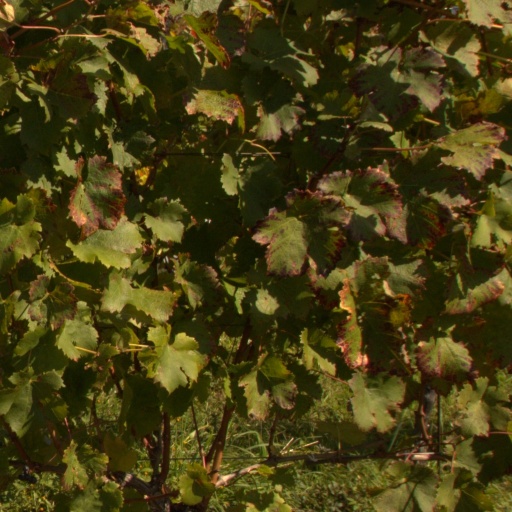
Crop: grape